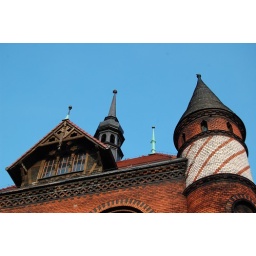
Spikes against the blue sky